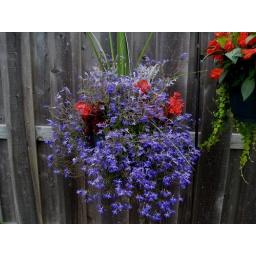
Hanging plant give by office for secretary's day